Rangi Chase (rugby league, born 1918)

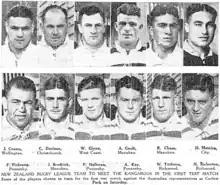
New Zealand profile pictures including Rangi Chase for first test v Australia.

In 1937 on 21 April the Whanganui Chronicle wrote a lengthy piece covering the prospects of various sides in the Whanganui for the coming season. They stated "Tommy Chase, the colourful Māori back from Taihape, is to be in the picture again this year. He is training hard, reports state. Rangi Chase, his brother, the boy who showed promise as an inside back, is in the running too. That pair will do much to stimulate Taihape Rugby this year. A week later on 24 April in their opening match Huia beat Hautapu 19 to 18. The Whanganui Chronicle said "Rangi Chase played a brilliant game for the red and blacks and undoubtedly won the match for his side. Hautapu were leading by 18 points to 11 with only a short time to go, but Huia came to light at the finish, thanks to Rangi Chase, and pulled the match out of the fire…". He scored 2 tries, set up another and kicked 2 conversions. His first try came after "a scintillating run… left the opposition standing, and this brilliant player scored under the posts and converted his own try". Then he "once more became the hero of the side when he took a pass from Payne and scored a try in the corner". He had played in the centres and did so again against Utiku on 1 May, scoring another try after he "swerved through the defence to score a great try in the corner" which Tommy converted. Despite this they lost 18–8. On 8 May he kicked a conversion and "went well" in a 13–3 win over Pirates. Chase then played in a midweek match on 12 May to celebrate Coronation Day for the Country team against the Town team. He played well once again and scored a try in a 20–9 win. Three days later Huia beat Hautapu 22 to 0 with it said "this match was a triumph for Rangi and Tommy Chase, who played with perfect understanding and were always a thorn in the side of the opposition. Rangi rose to great heights and played a most prominent part in the Māori team’s victory". He was heavily involved in much of the attacking play and "was the hero (or shall we say one of the heroes) of the Huia team, and played brilliantly throughout the match. Accepting a pass from Payne he badly beat the opposition to score under the posts…". He played in two further matches for Huia against Utiku and Pirates on 22 and 29 May respectively.